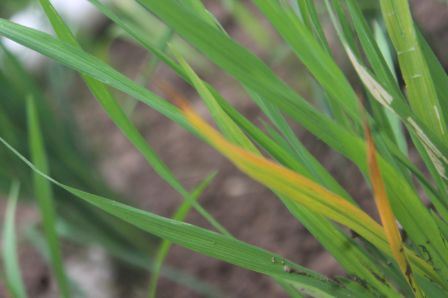
Disease: Tungro